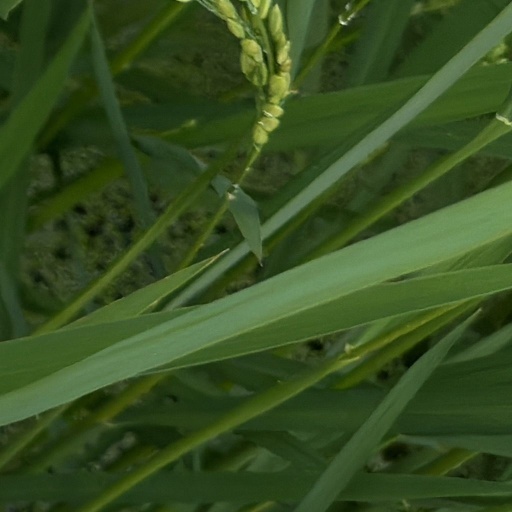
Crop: rice